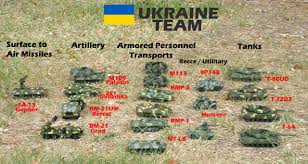
Label: BMP-2